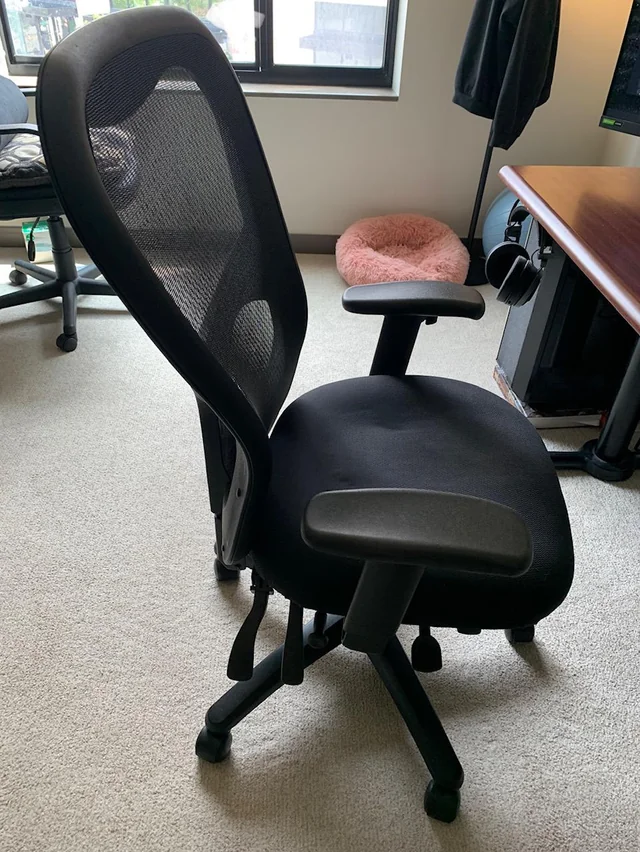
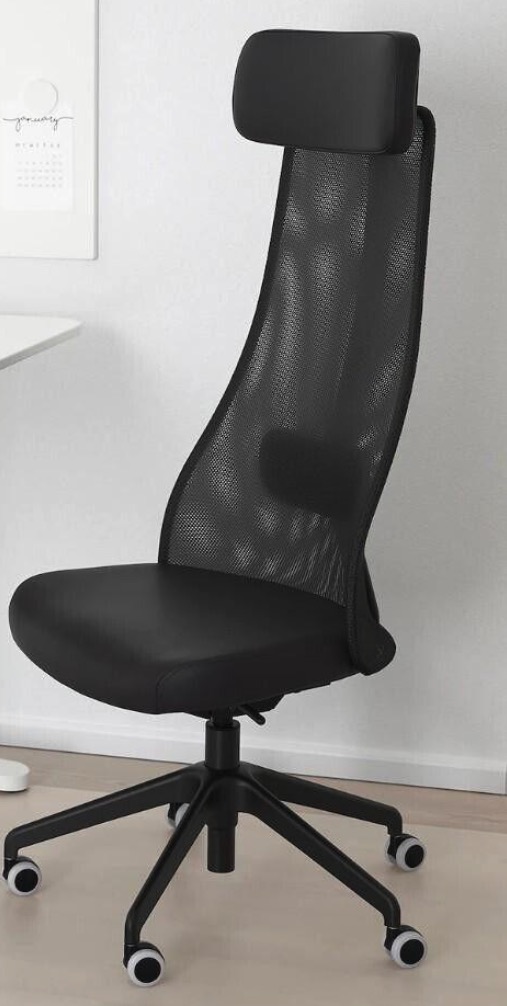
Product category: items_chair
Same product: no